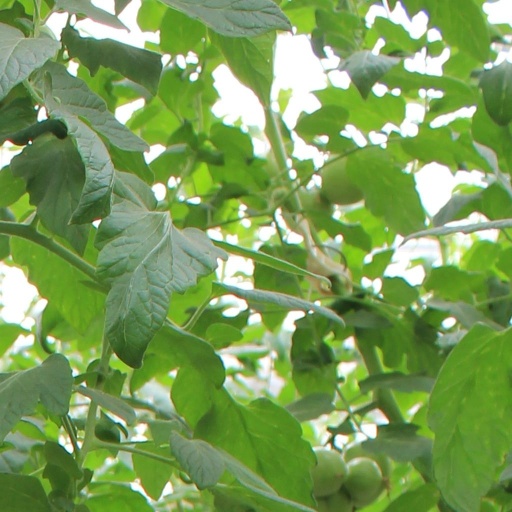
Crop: tomato